Mabel Lucy Matthews

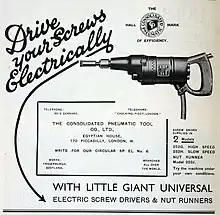
Little Giant Electric drills from the "Consolidated Pneumatic Tool Co Ltd" in 1929

By 1923 Matthews was in charge of the Electrical department of the "Consolidated Pneumatic Tool Co Ltd". The company factory was in Scotland but their head office was in The Egyptian Building in Piccadilly. Matthews went on to become the manager of the company. She was not known to have any formal engineering qualifications. But by 1923 she had enough technical experience to get graduate membership of the Institute of Electrical Engineers. She became an Associate in 1930. She gave the company presentations and talks on the specialist equipment on coalmining drills and welding. Matthews was a very early member of the Women's Engineering Society, (founded in 1919) giving talks to the membership as early as 1922.